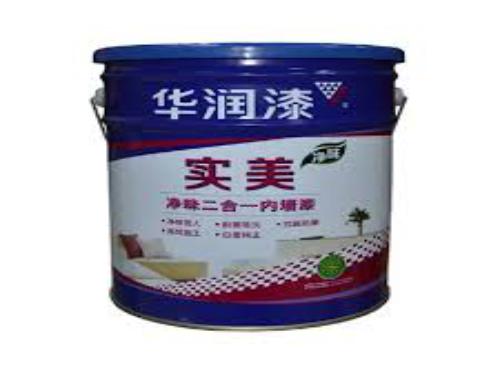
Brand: huarun
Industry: Others